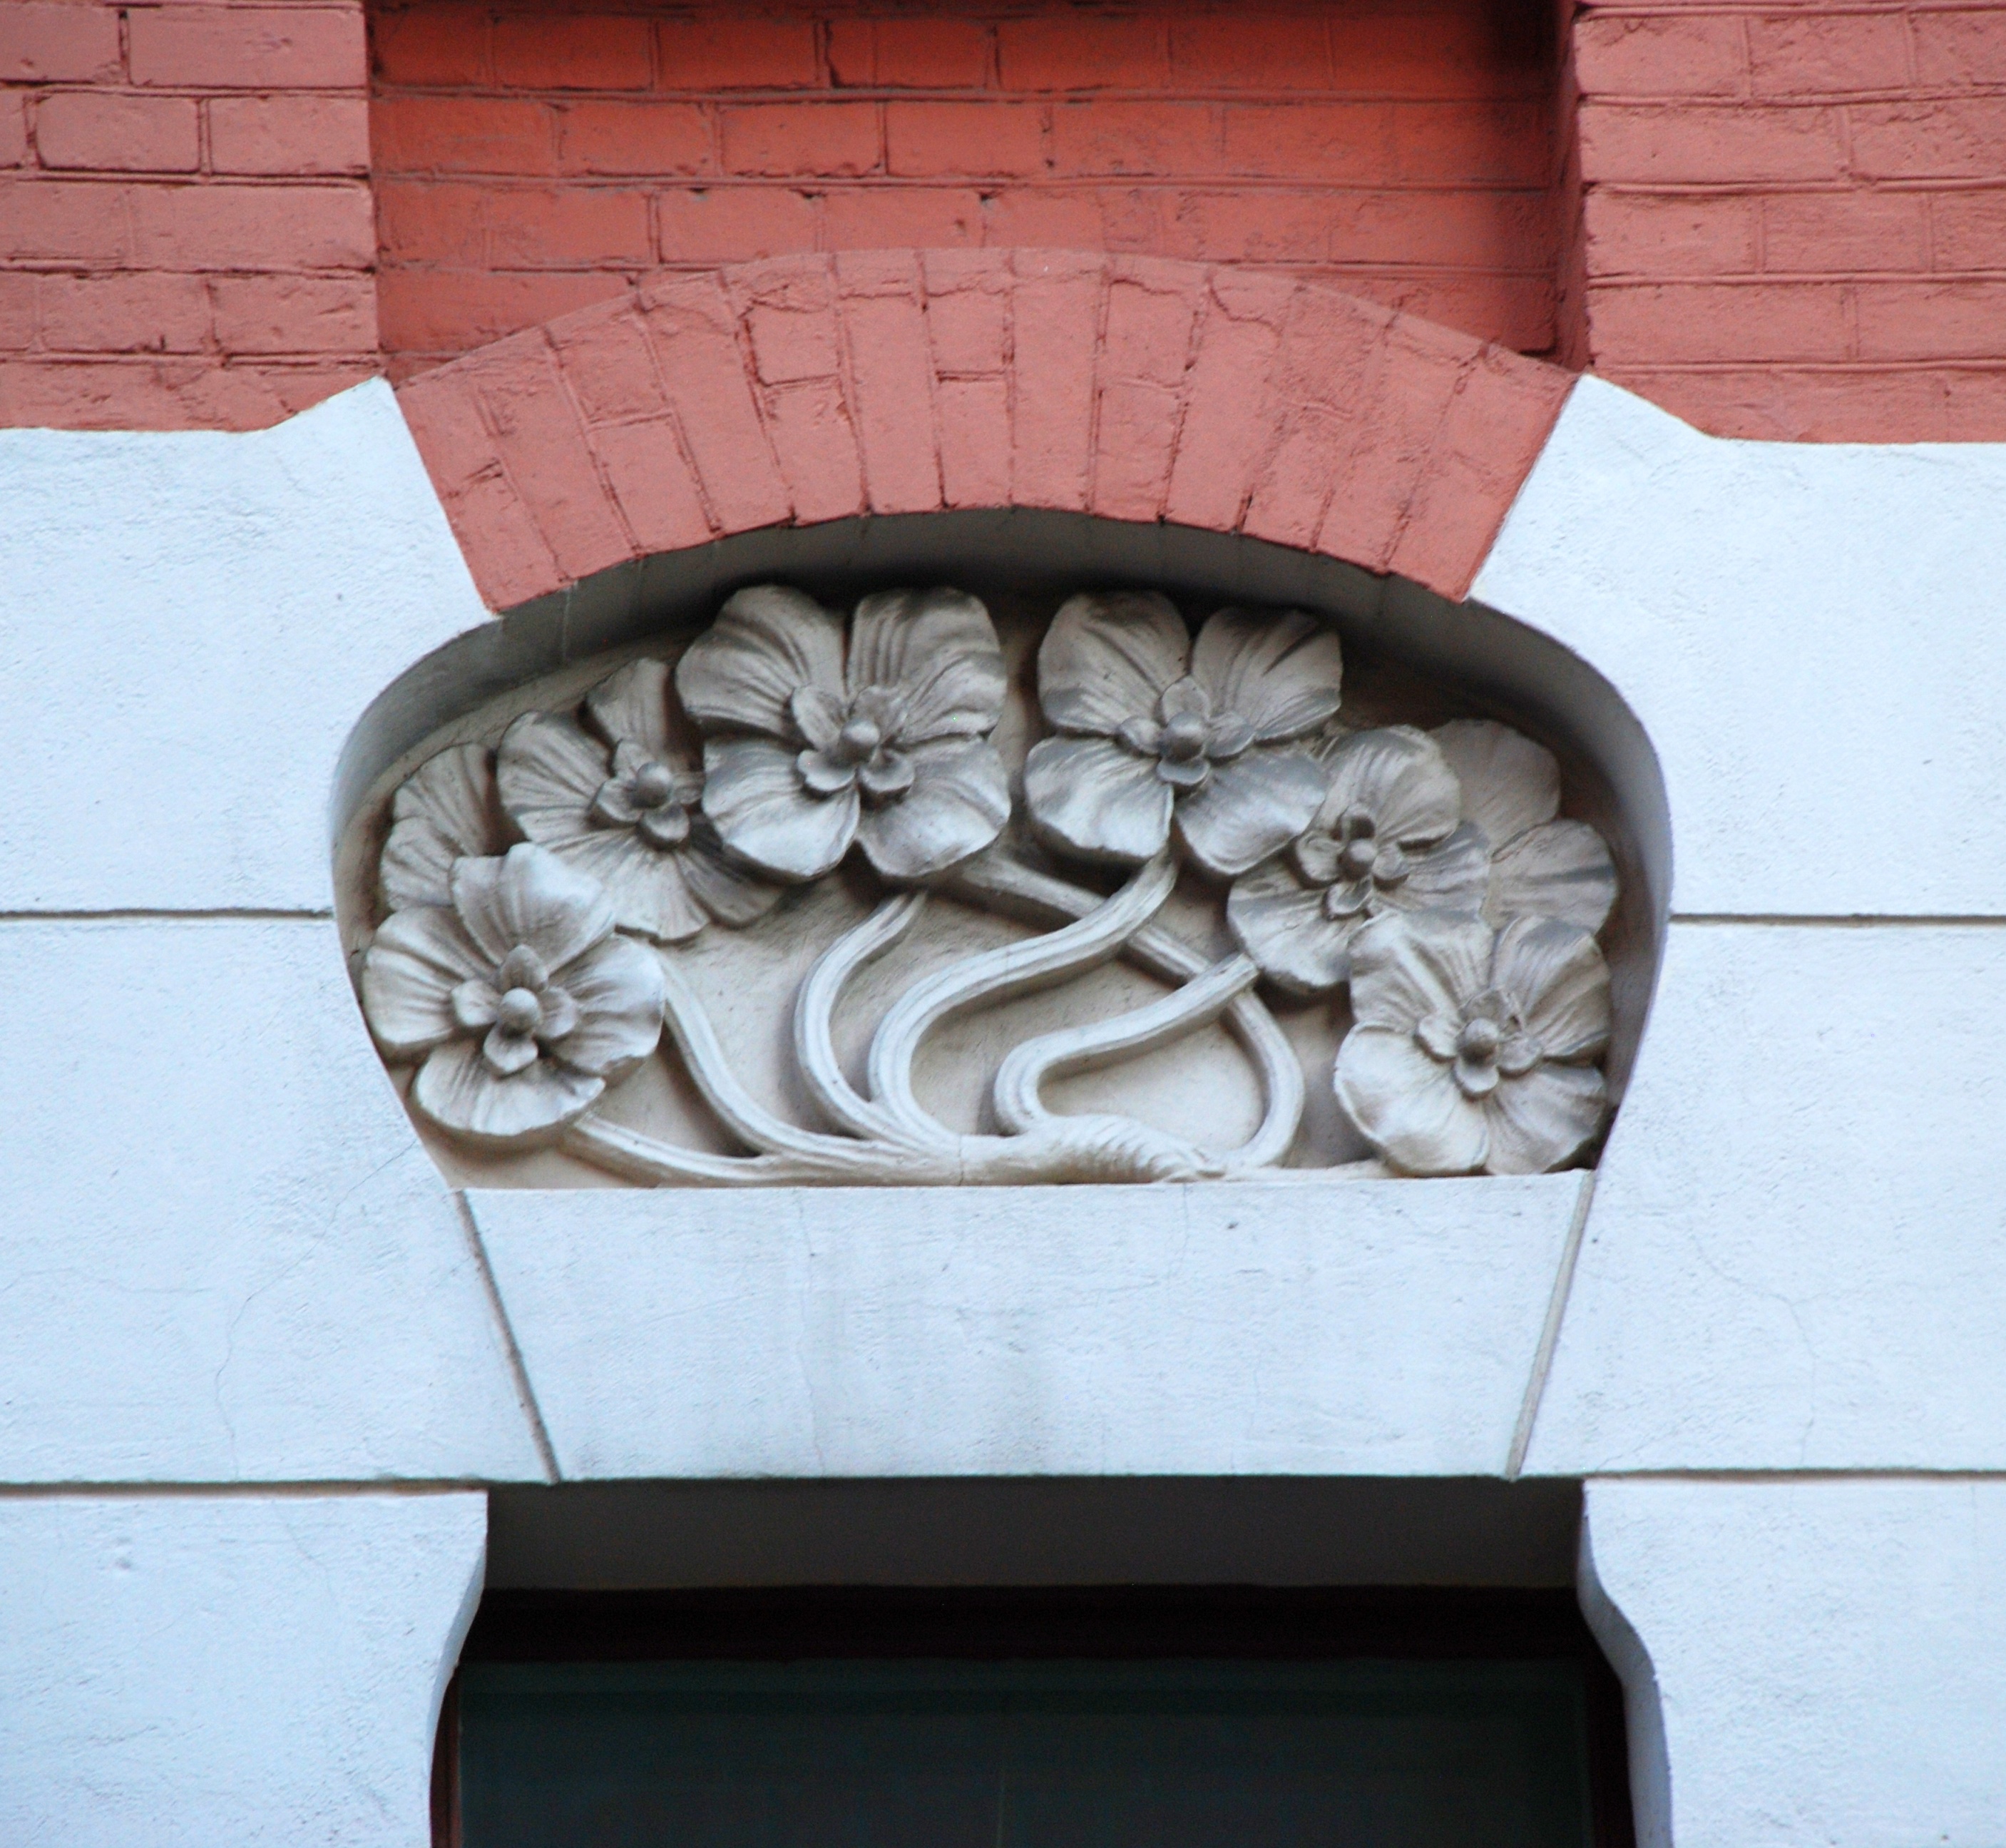
wall, nikon, sculpture, art, moscow, nikkor, carving, russia, d80, relief, shape, moskau, 18135mmf3556g, 18135mm, nikond80, moscou